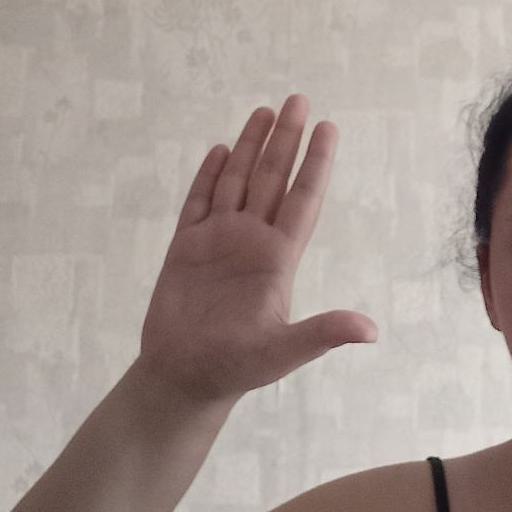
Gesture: stop